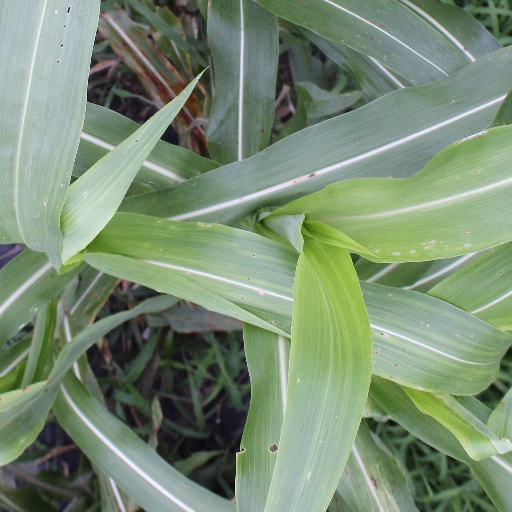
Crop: sorghum